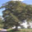
Label: oak_tree